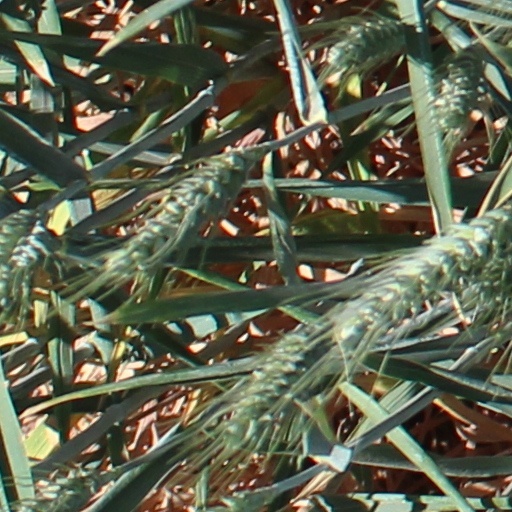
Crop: wheat